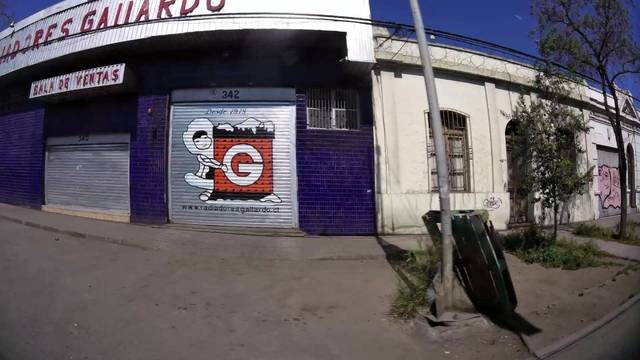
Region: Chile
Coordinates: -33.453, -70.636